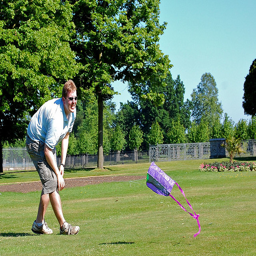
A man at the park flying a purple kite.
A man flying a kite on a green park.
Man leans forward and attempts to control a small kite.
A man is starting to fly a kite at a park.
A man playing games on the lawn on a sunny day.